Krueger Library

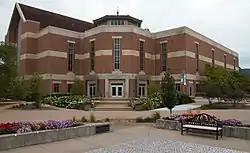
The library in August 2018

Darrell W. Krueger Library, commonly known as Krueger Library, is the center of research, discovery, and creative output at Winona State University (WSU). The library serves more than 10,000 students, faculty, and staff in the WSU community, residents in the city of Winona, Minnesota, and the greater Southeastern Minnesota region. It is a United States Federal depository library.